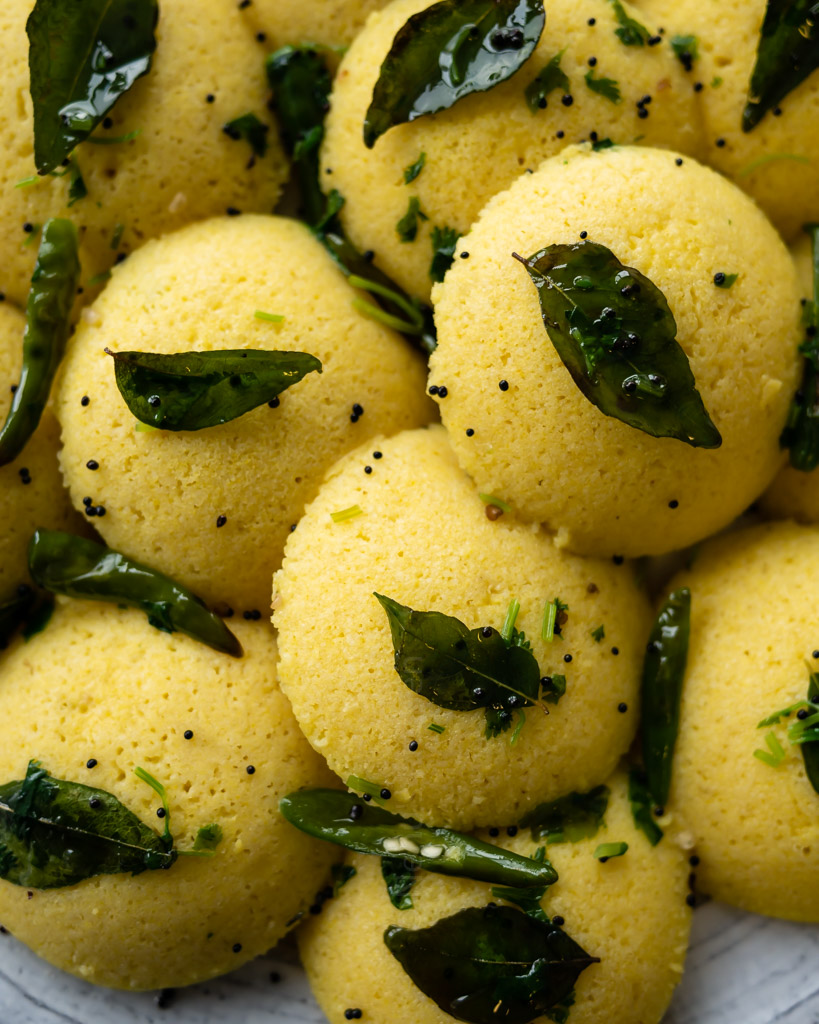
Dish: idli